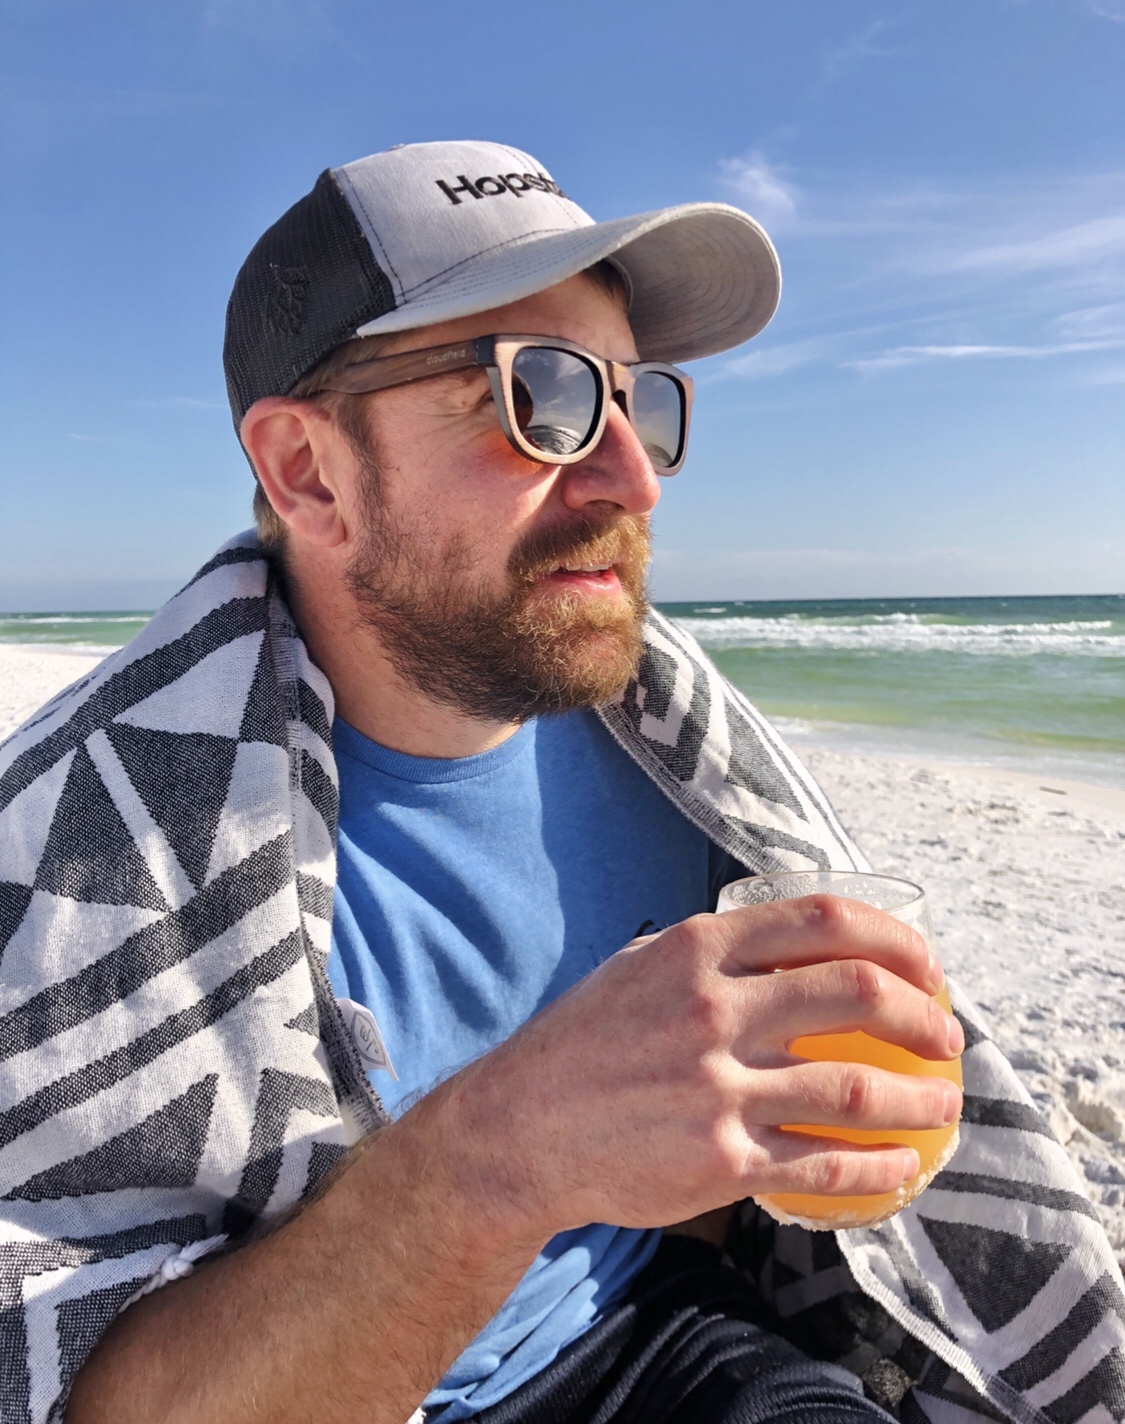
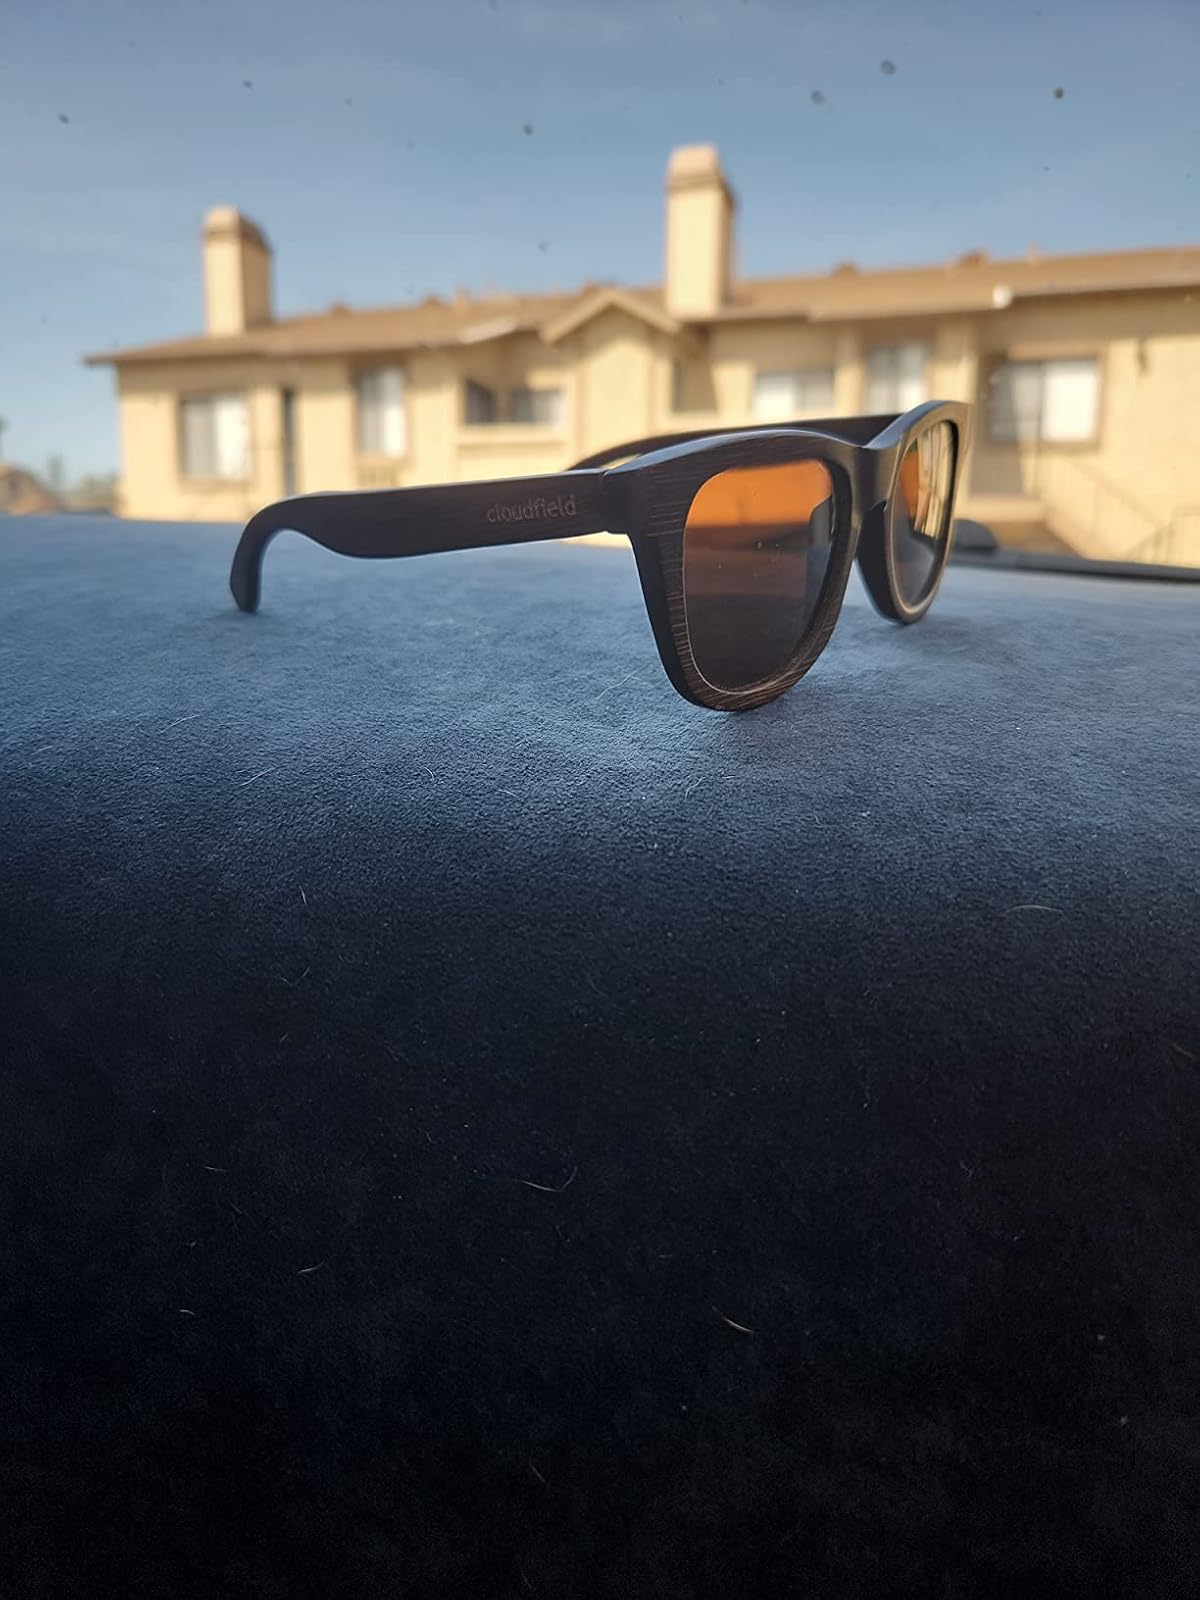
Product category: accessories_sunglasses
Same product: yes